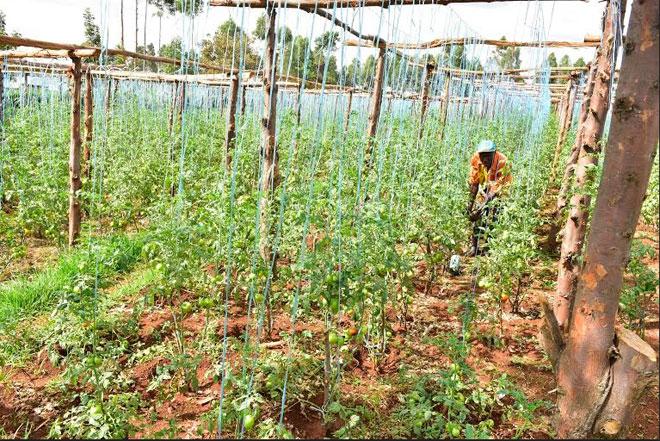
Kilimo cha viwandani ambacho kinahusianisha na ulimaji wa mimea kwa kutumia mbinu za kisasa, ambapo kuna mkulima anayepita kukagua.